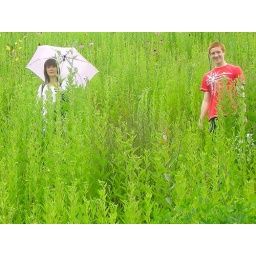
Girl and boy in the grass